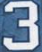
Number: 3